Dost (1989 film)

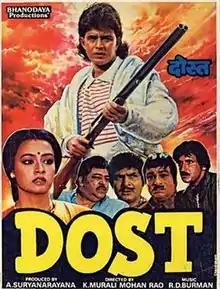

Dost is a 1989 Hindi film directed by K. Murali Mohana Rao and produced by A. Suryanarayana under Bhanodaya Productions banner. Mithun Chakraborty, Amala played the lead pair of this family drama. The lyrics were written by Indeevar with music composed by R. D. Burman.